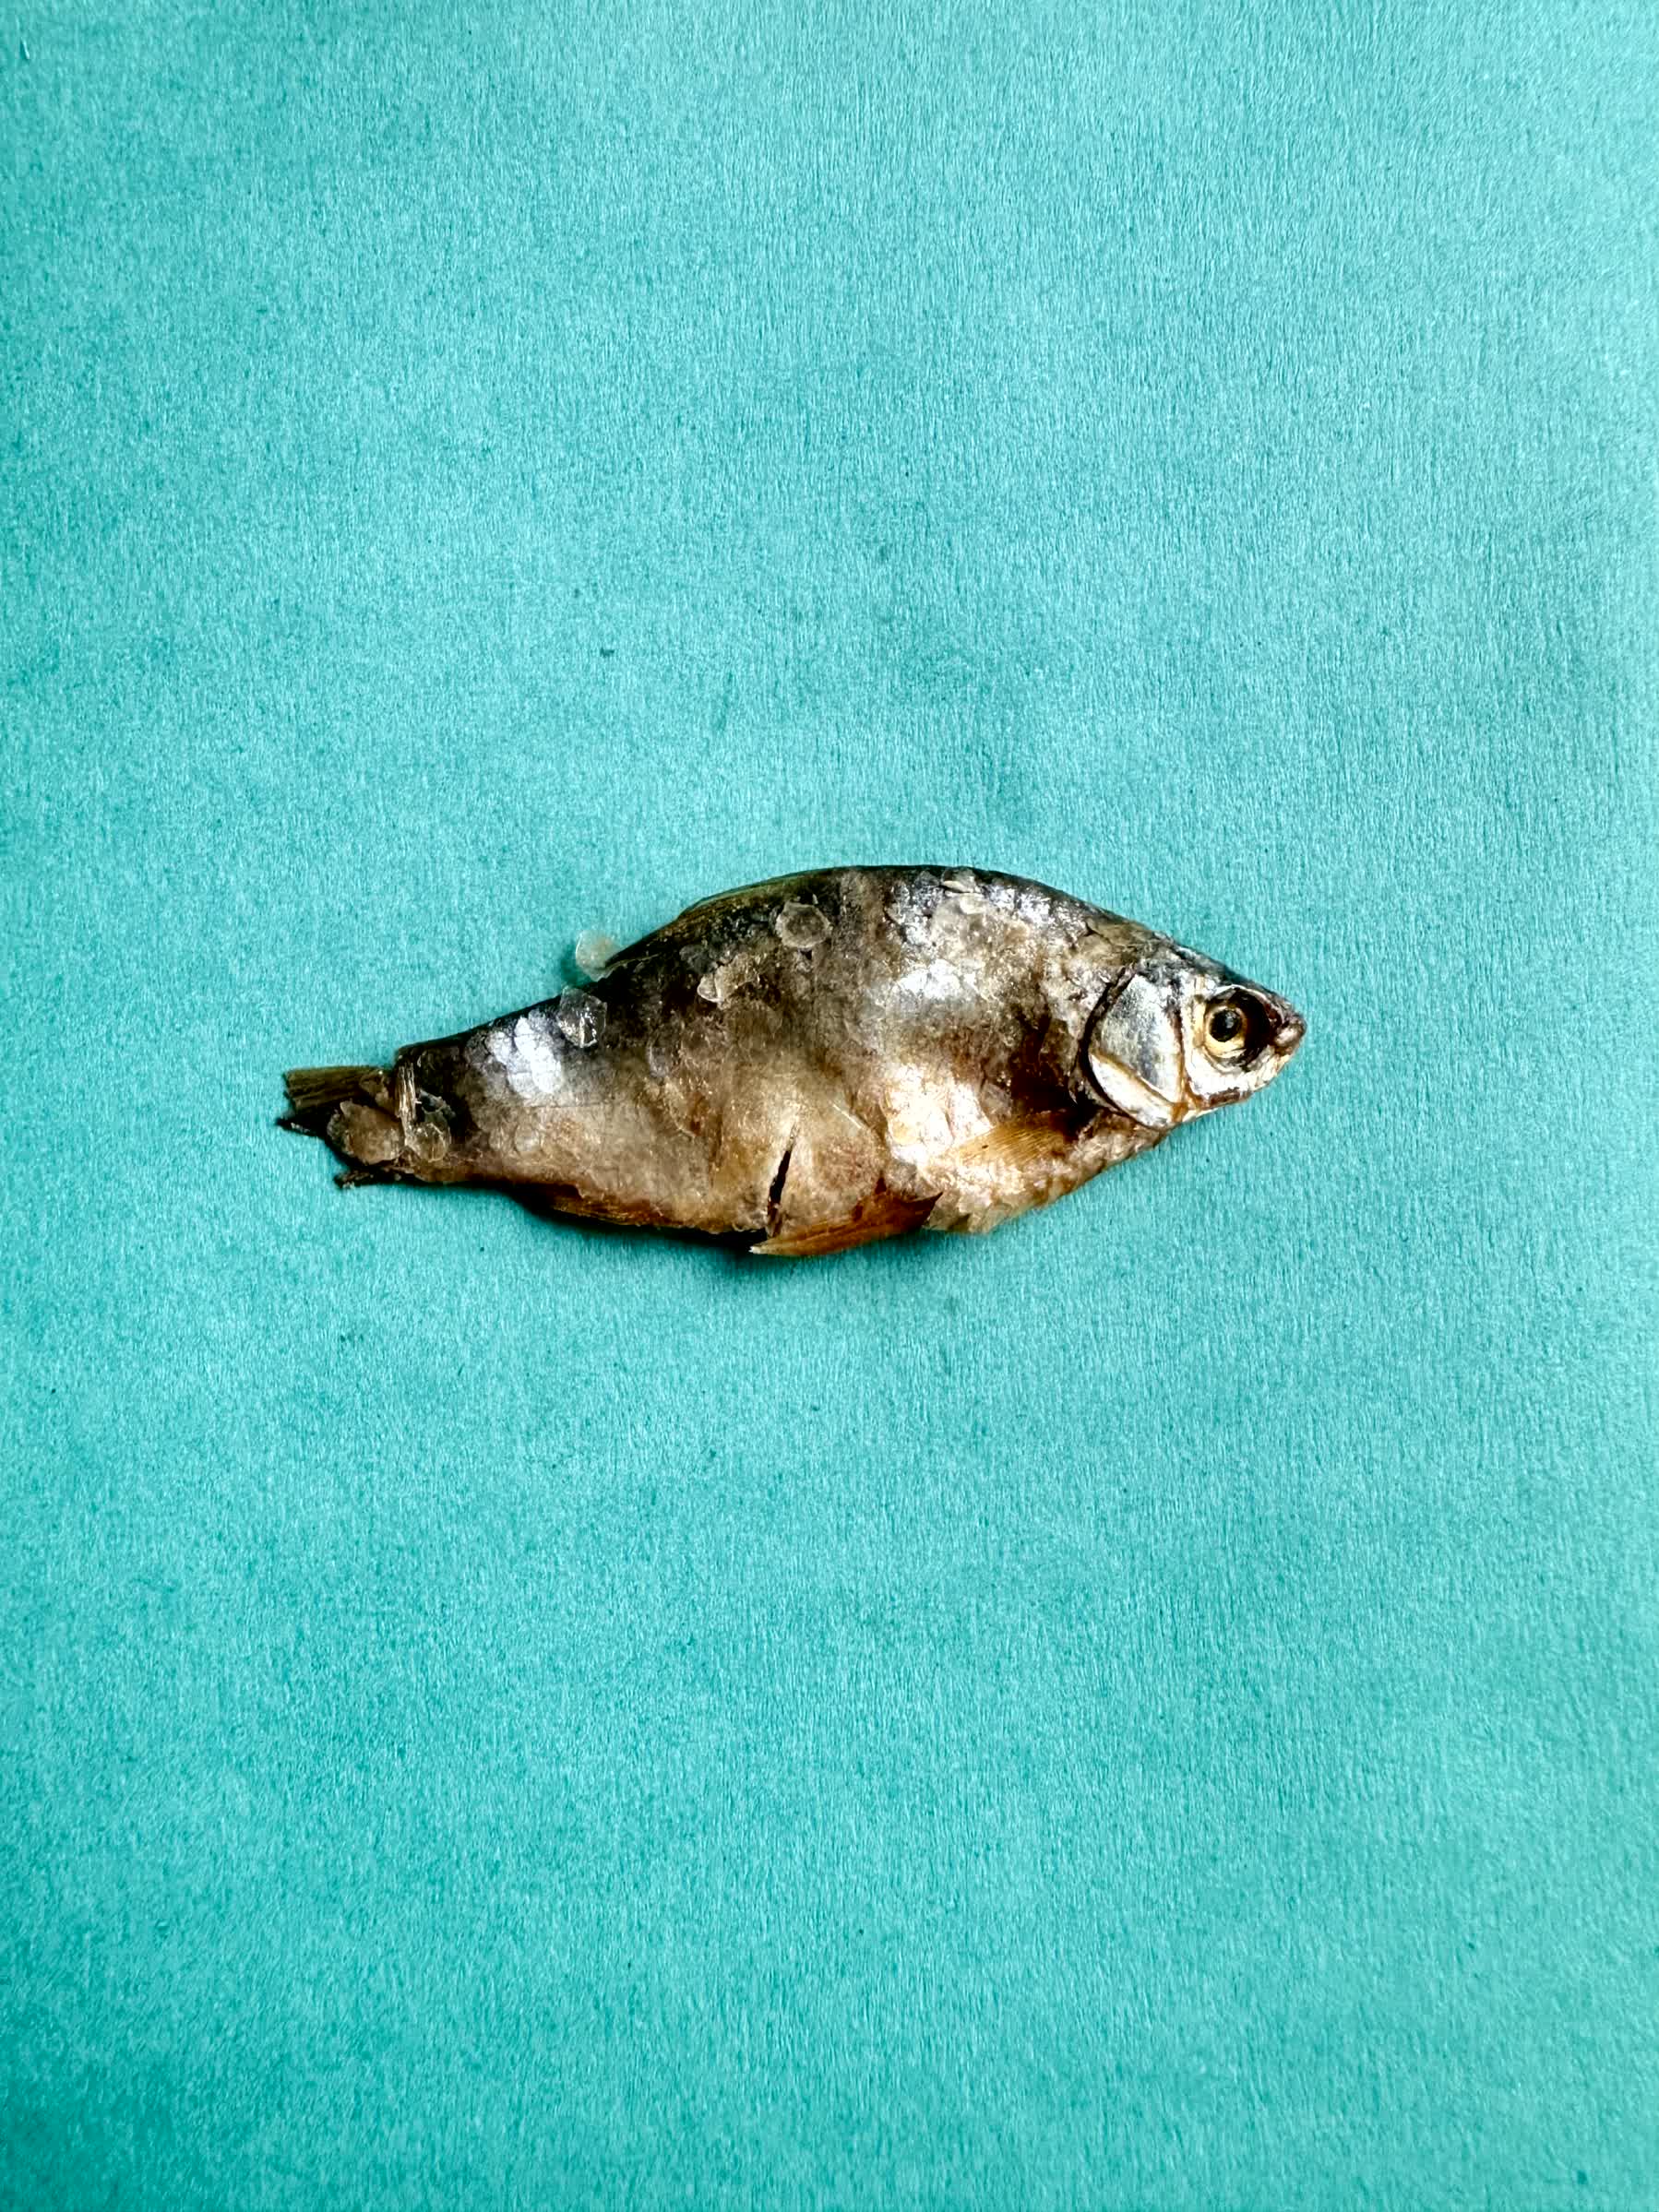
Species: puti chepa